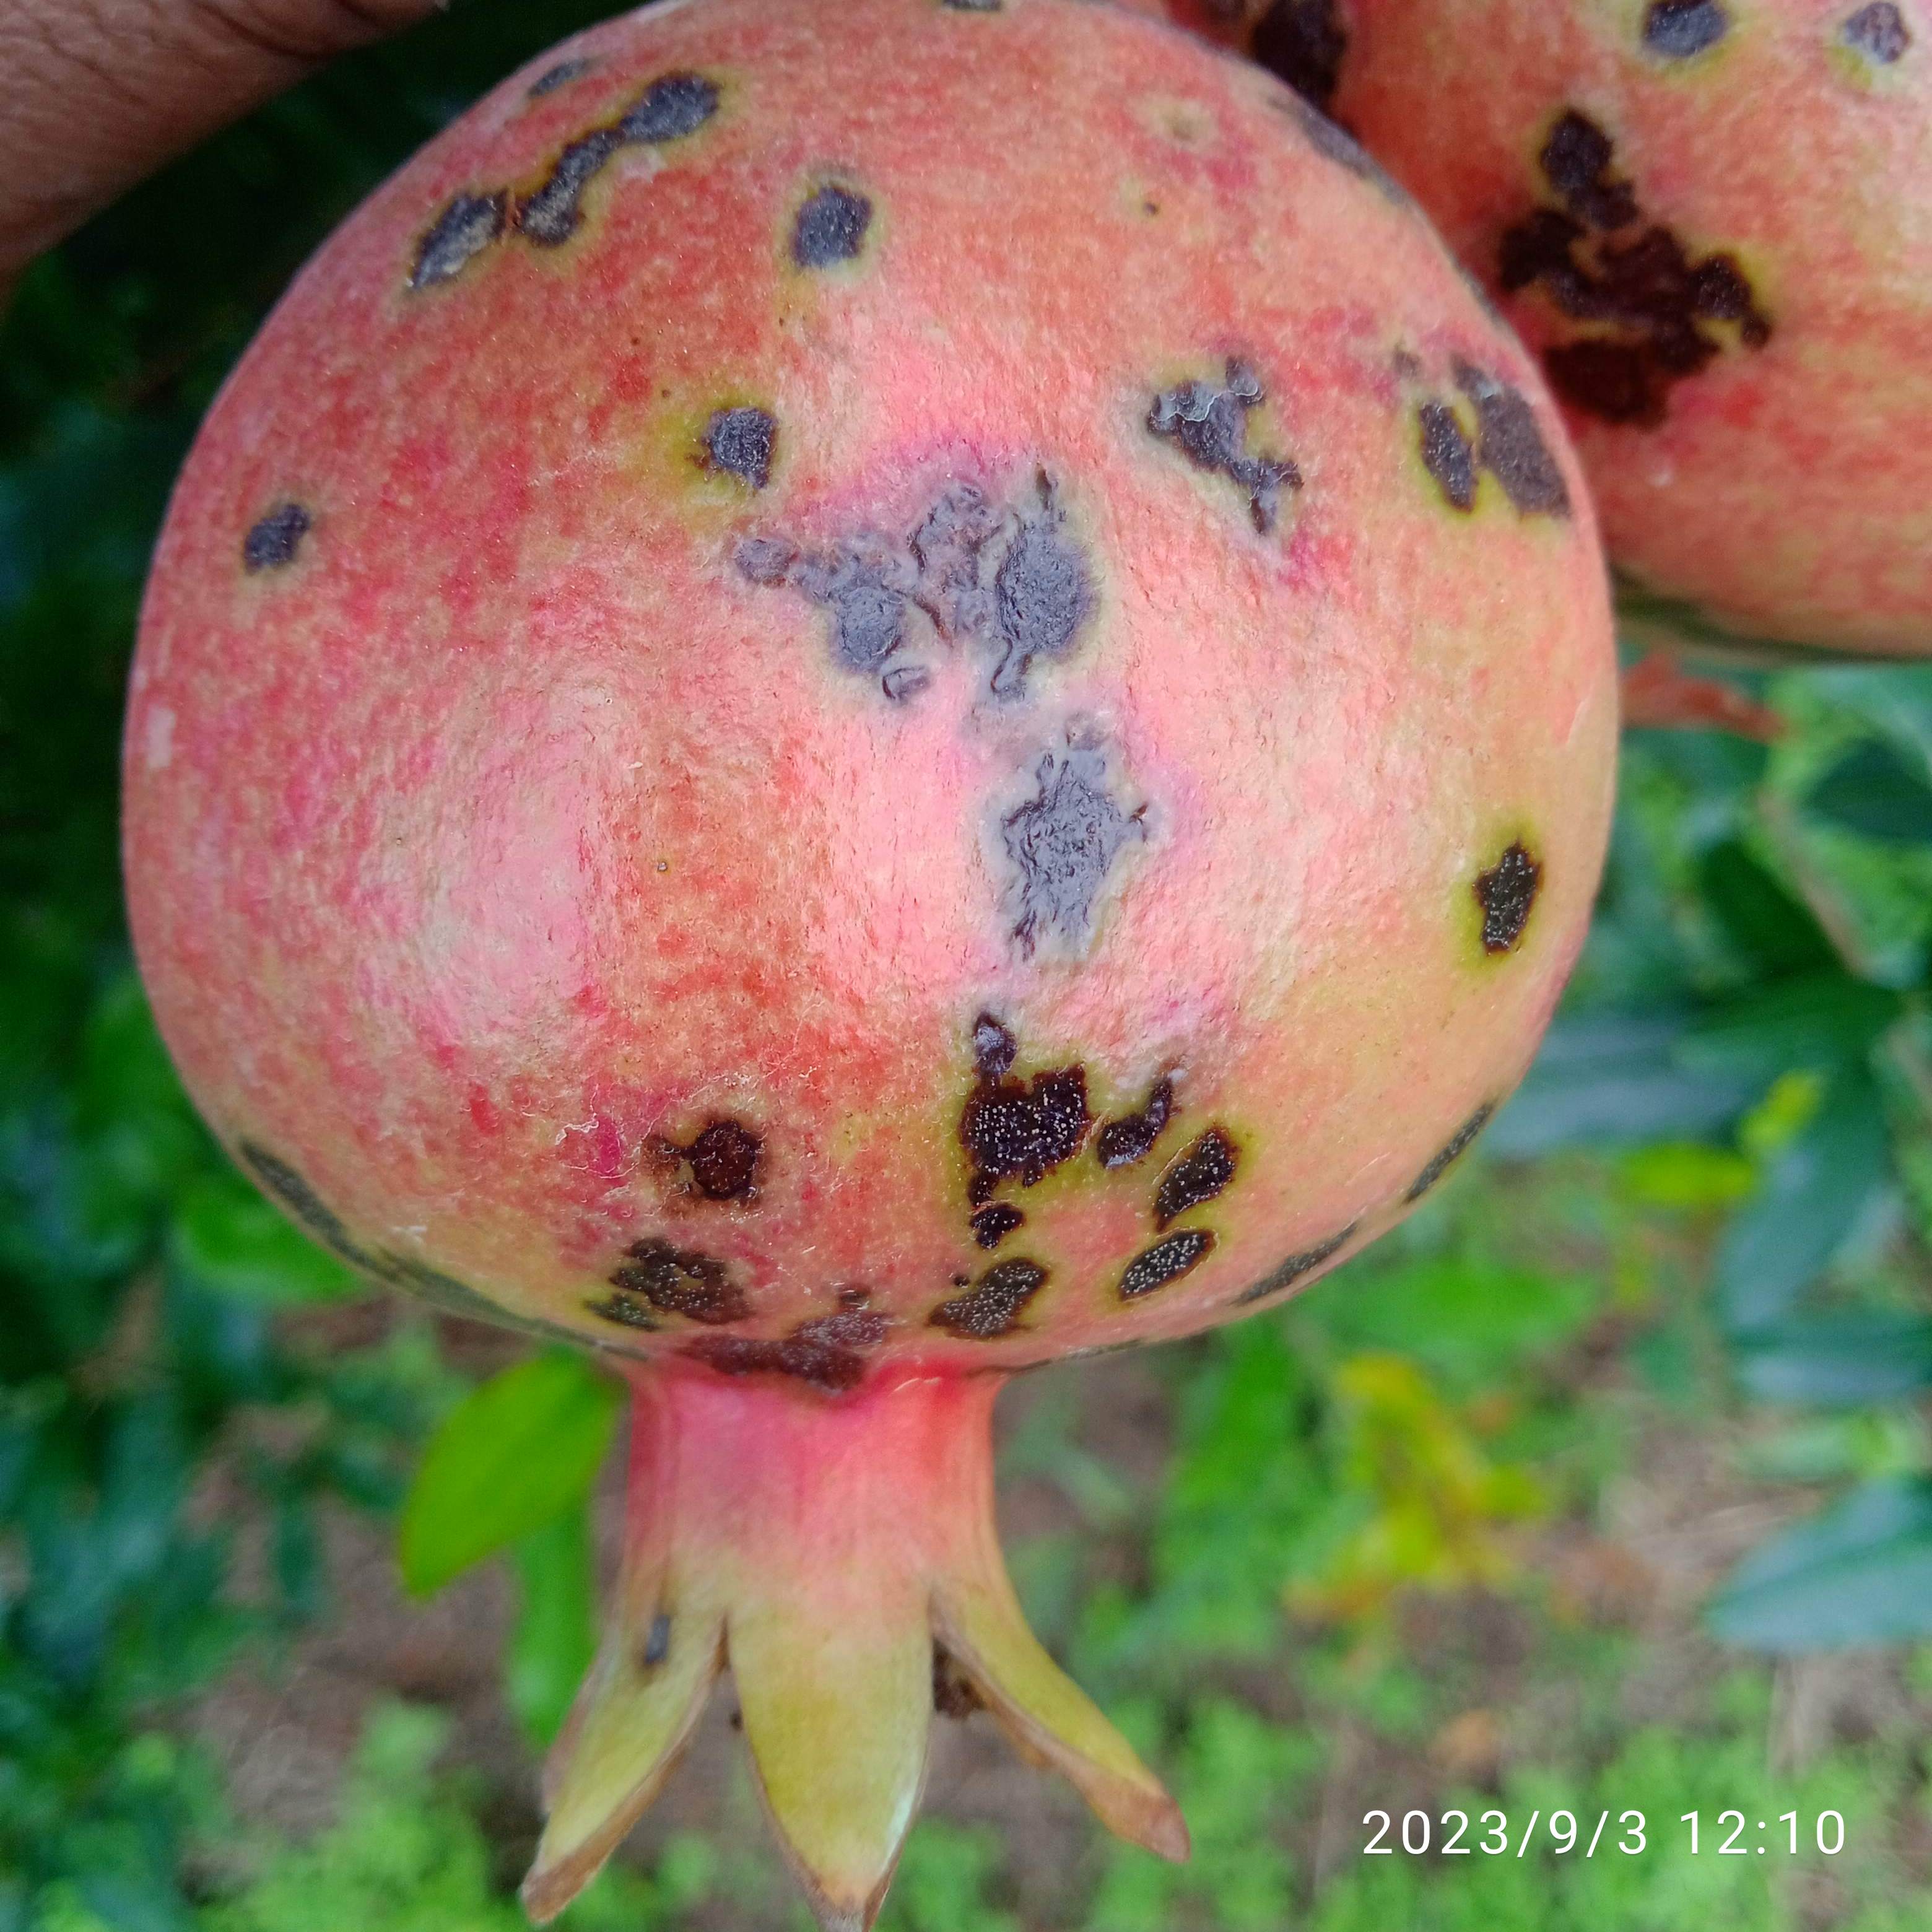
Label: Anthracnose